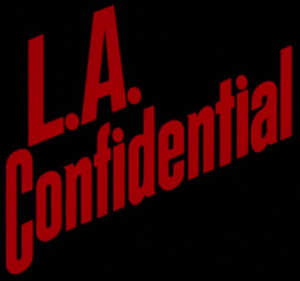
L.A. Confidential
L.A. Confidential er en amerikansk film fra 1997 instrueret af Curtis Hanson efter romanen af samme navn af James Ellroy. Filmen var nomineret til flere Oscars og vandt for bedste filmatisering til Curtis Hanson og Brian Helgeland og for bedste kvindelige birolle til Kim Basinger.